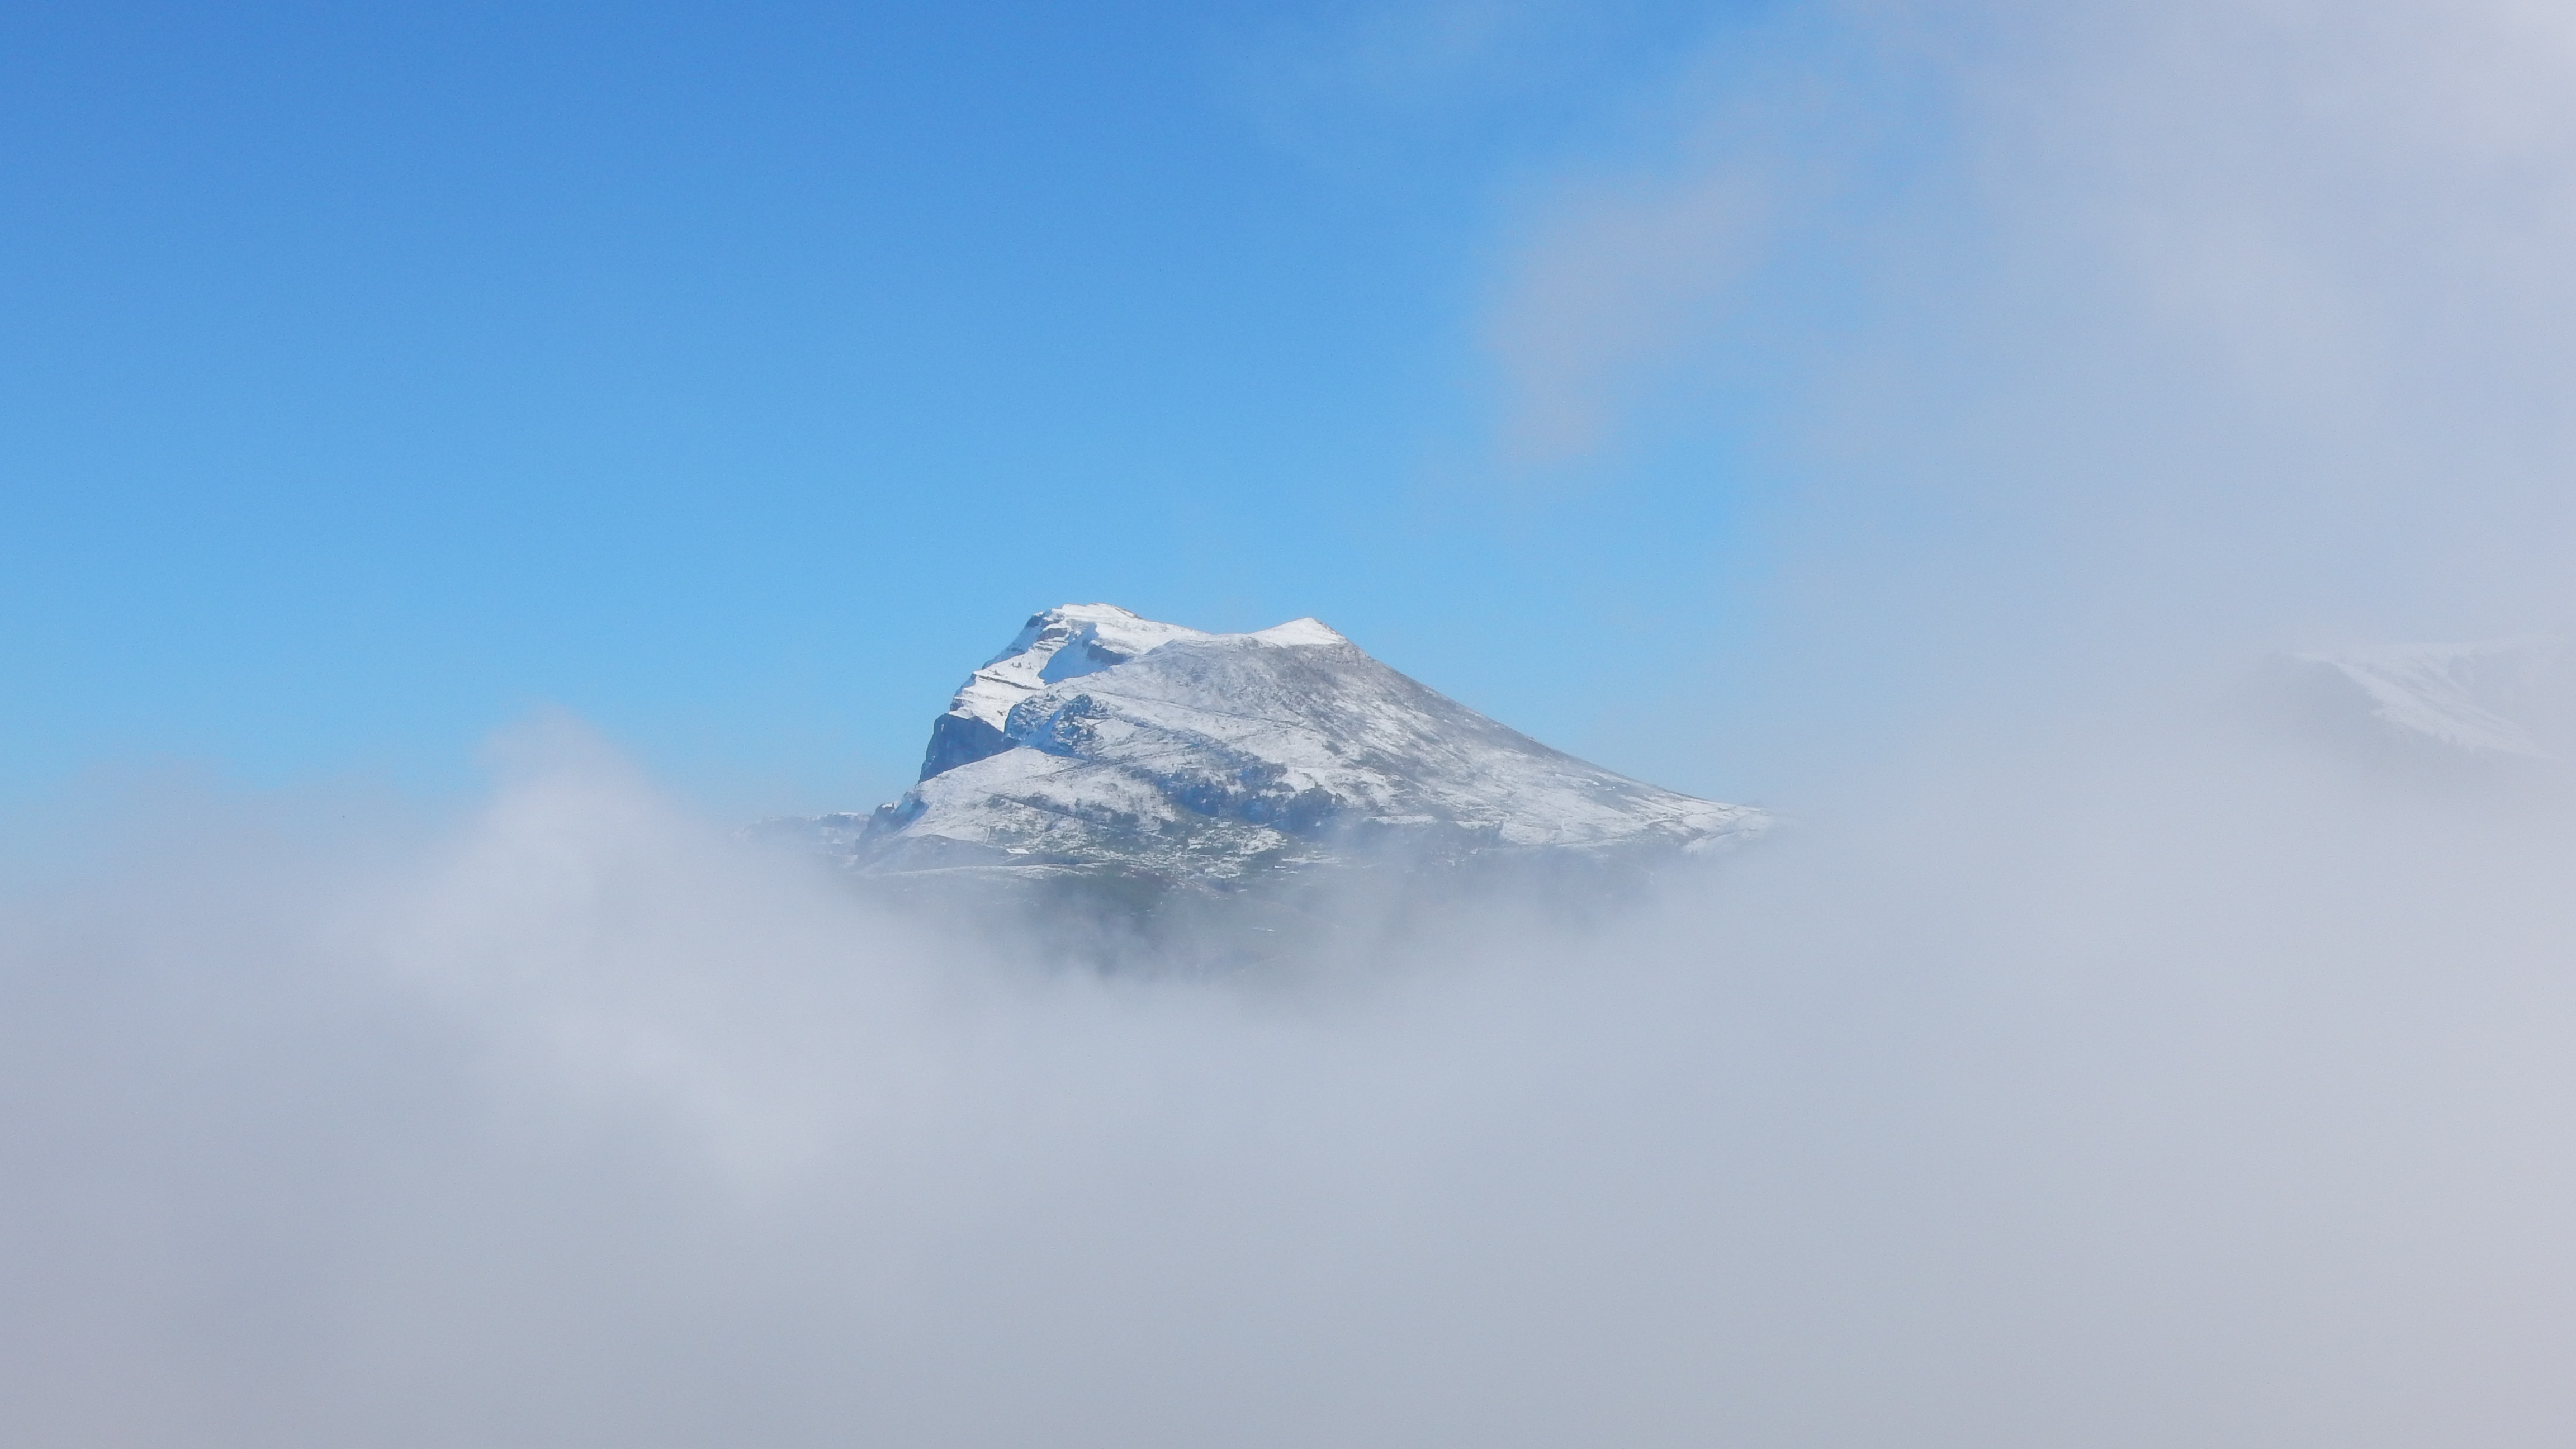
mountain, snow, cloud, sky, fog, mountain range, summit, mountains, switzerland, landform, atmospheric phenomenon, atmosphere of earth, mountainous landforms